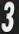
Number: 3